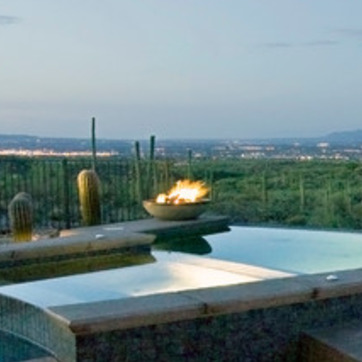
Material: other